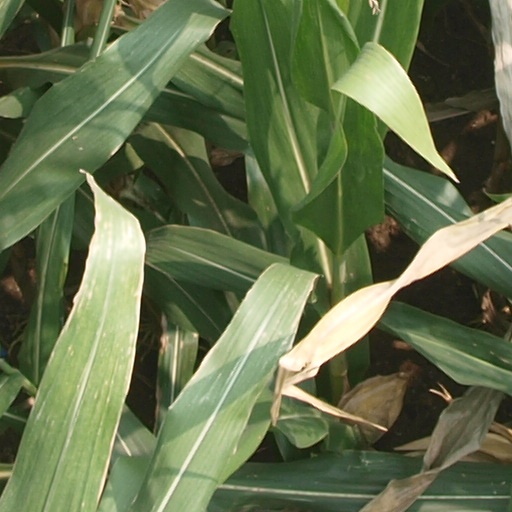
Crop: maize; corn